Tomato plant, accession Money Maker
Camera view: vertical (180 deg); turntable rotation: 180 degrees
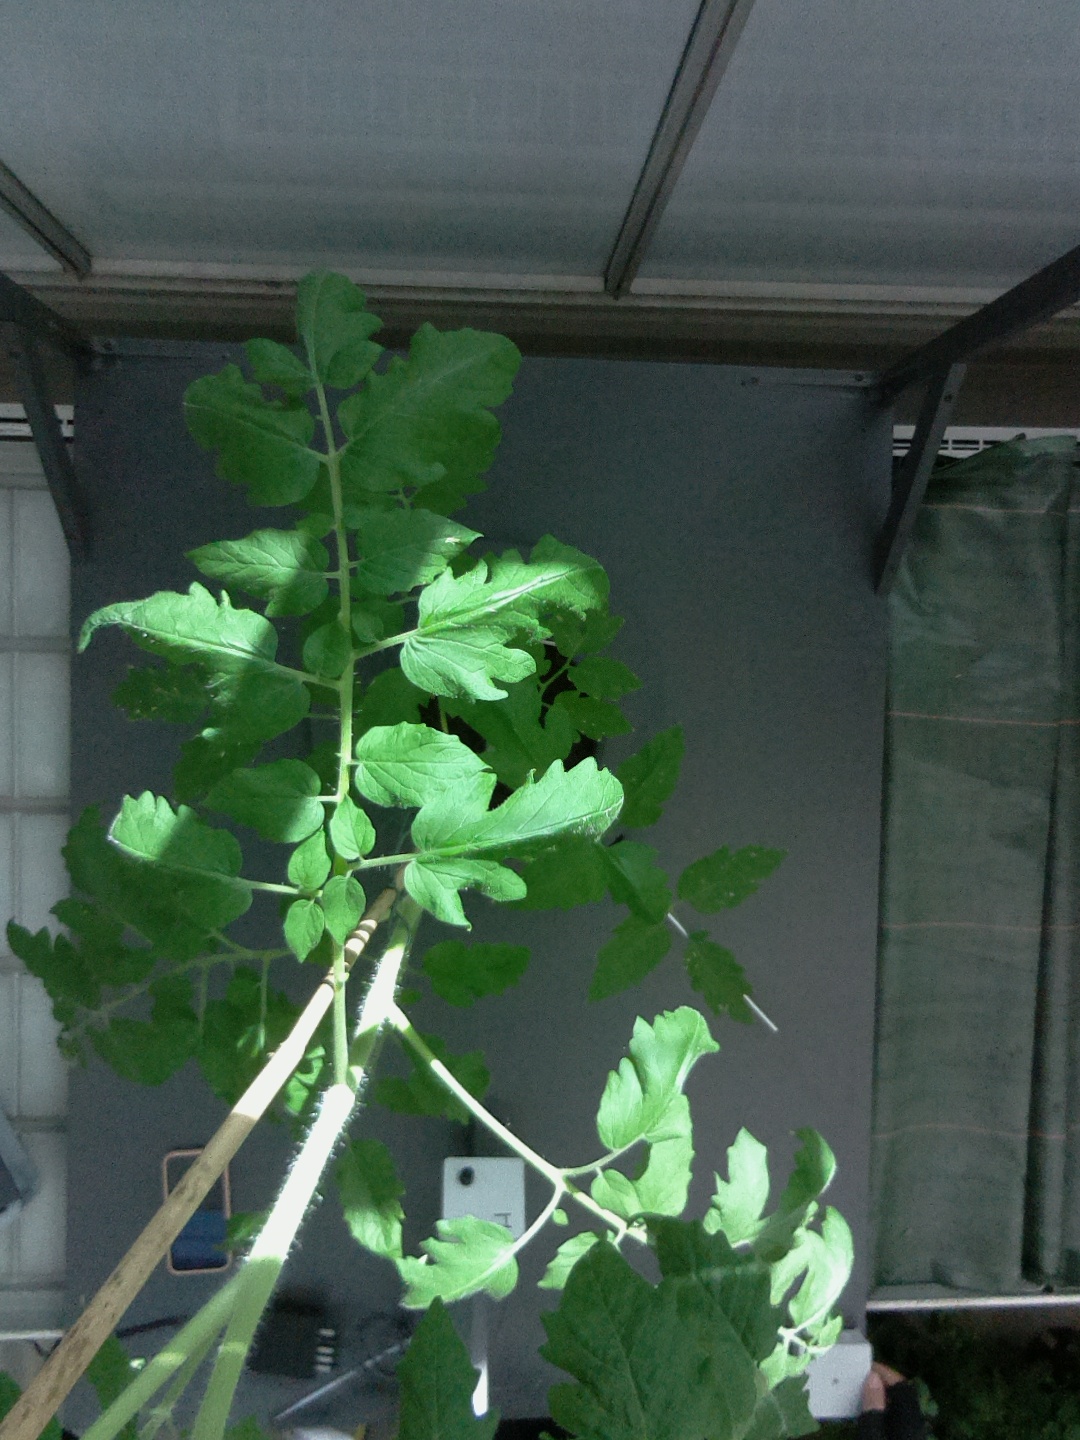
BBCH growth stage 60: First flowers open